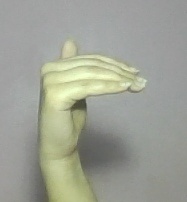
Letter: khaa